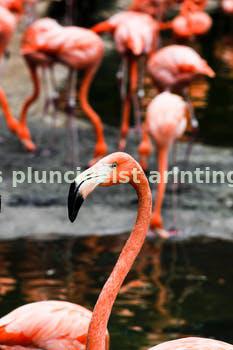
Label: Watermark